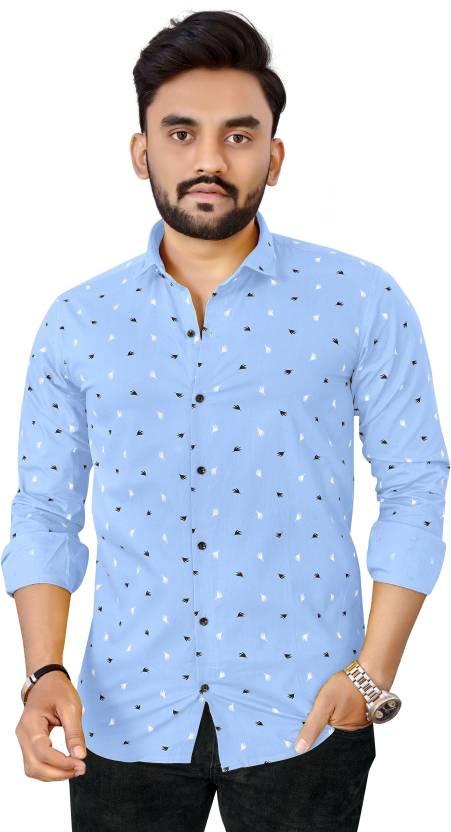
Light Blue Printed Men Regular Fit Printed Casual Shirt